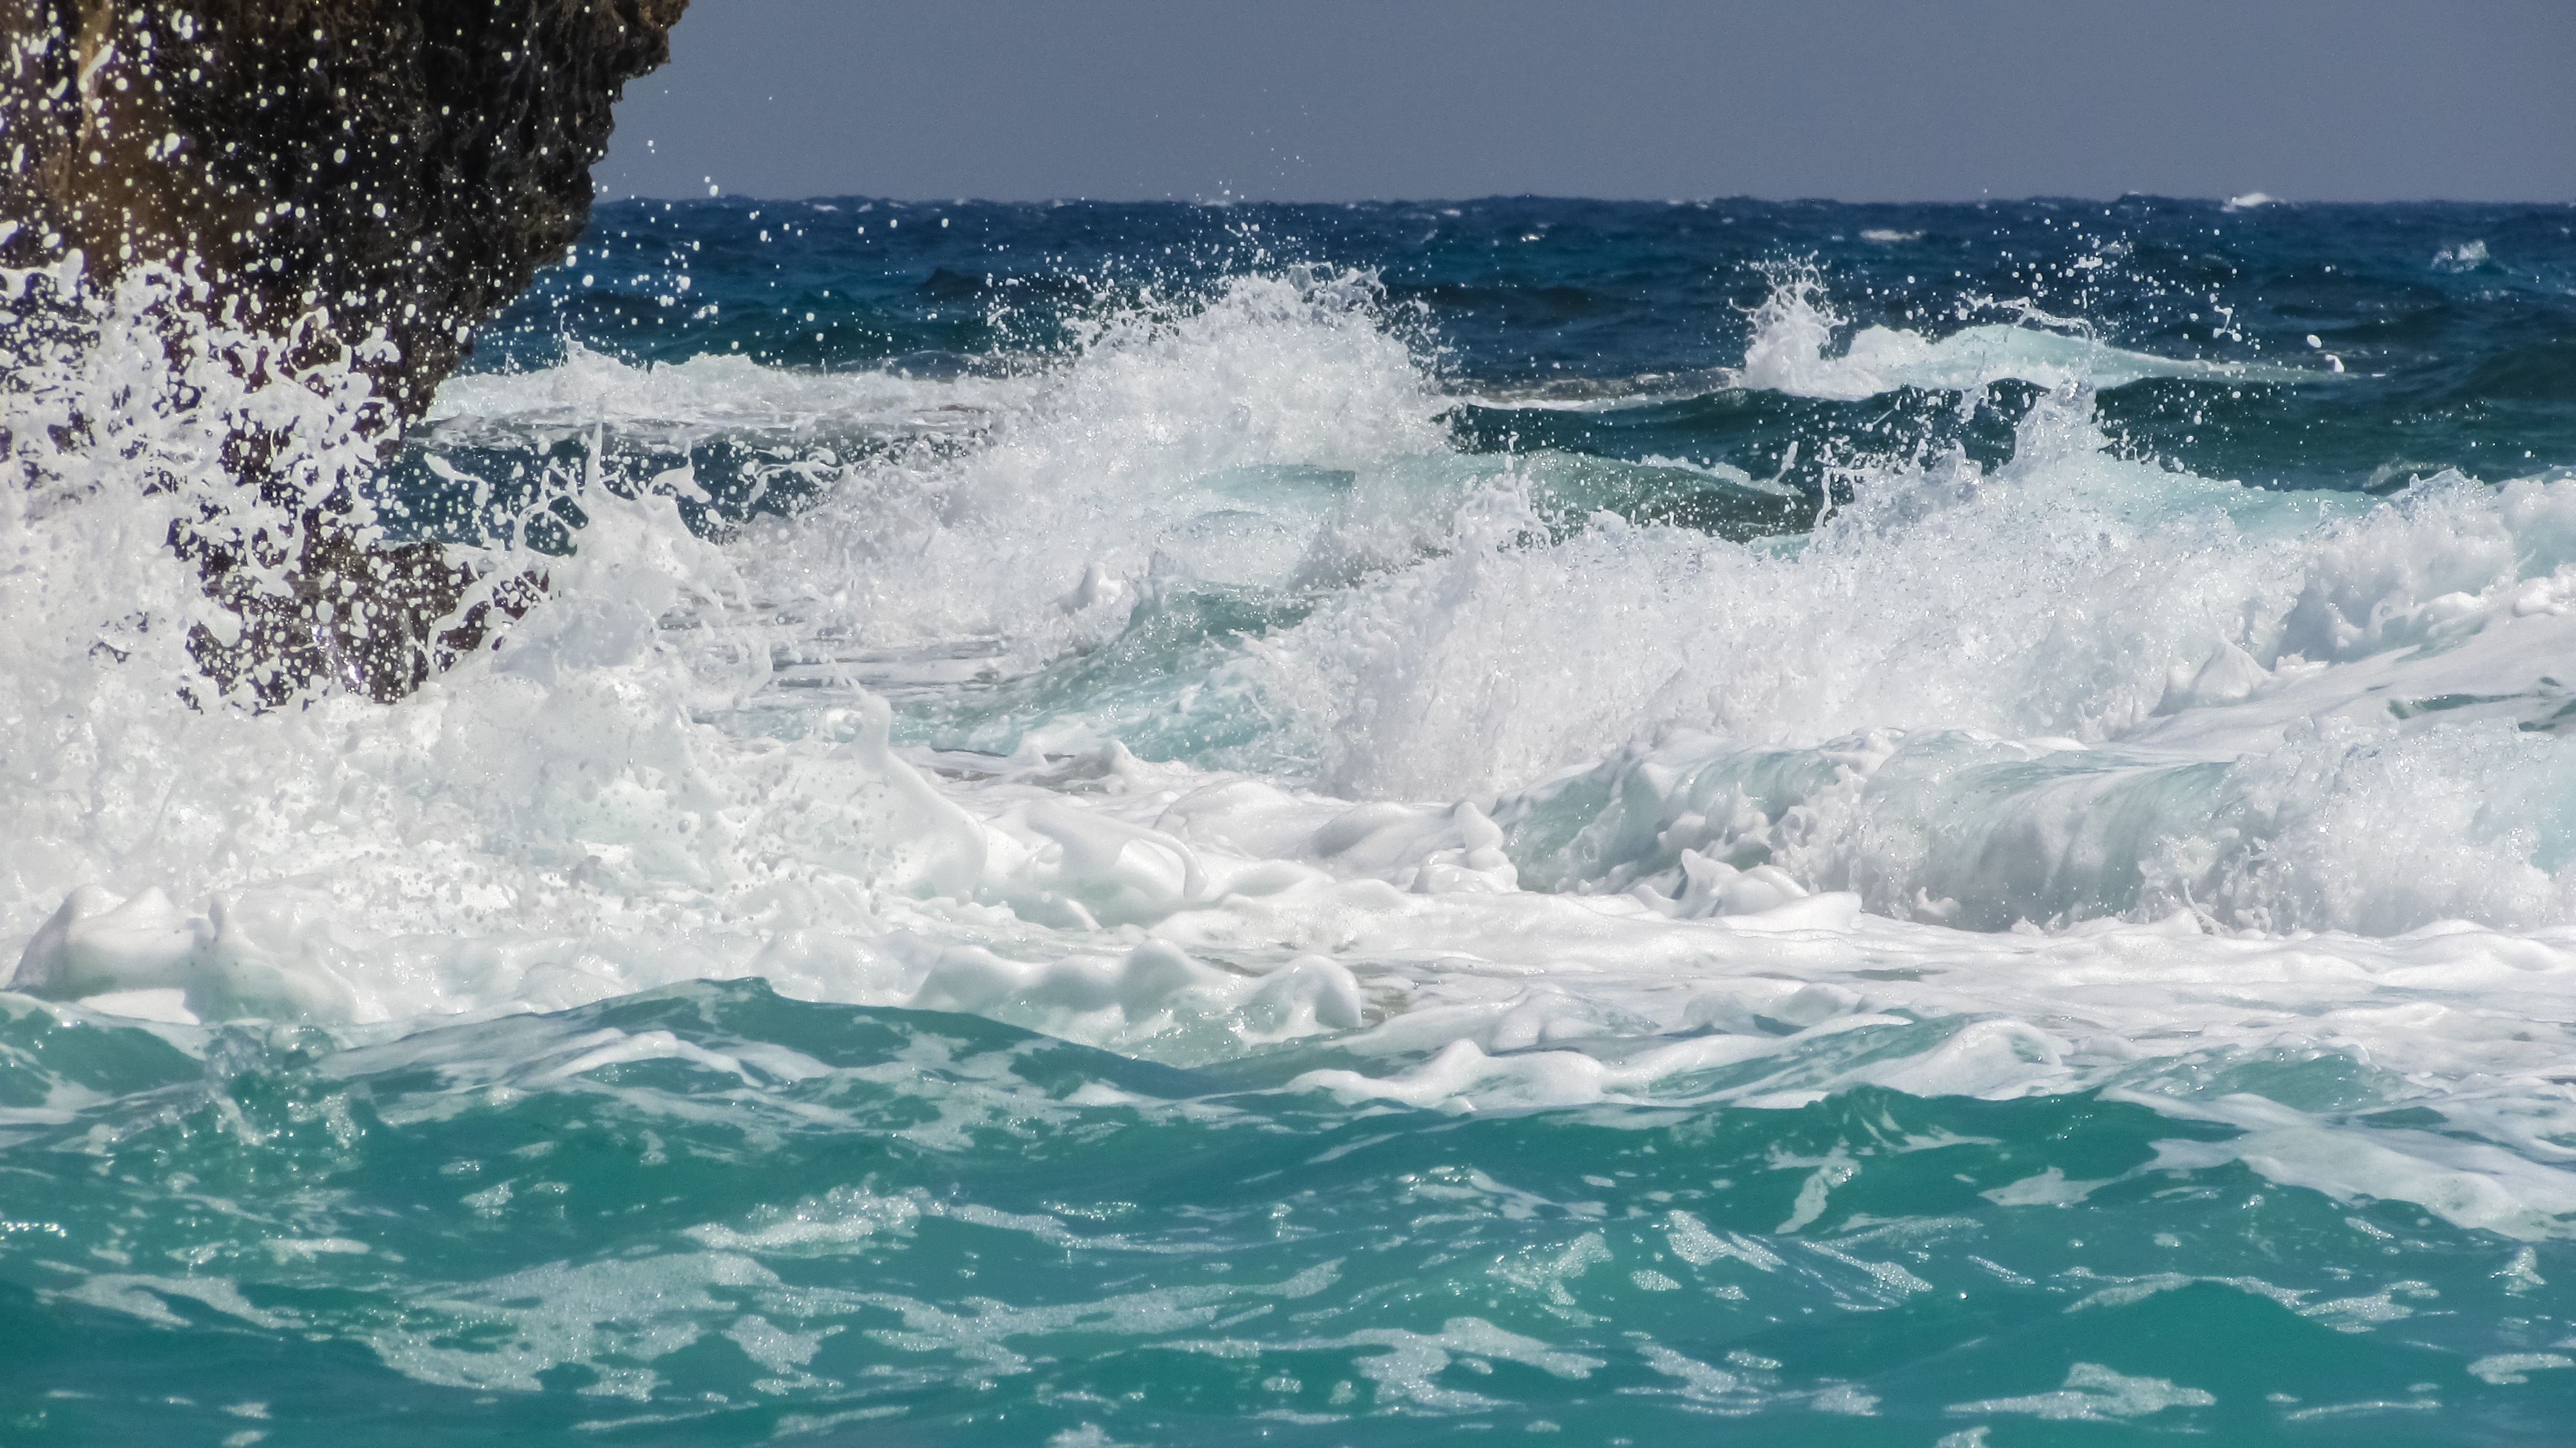
beach, sea, coast, water, nature, ocean, shore, wave, foam, spray, blue, energy, power, cape, smashing, wind wave